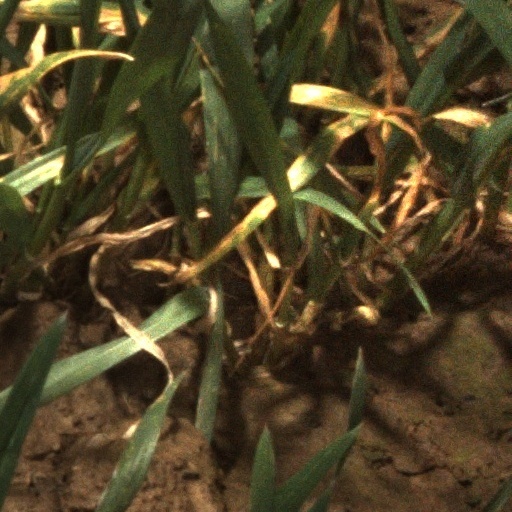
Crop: wheat